Zhu Guangqian

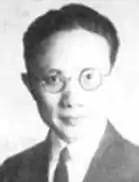
Zhu Guangqian in 1933.

Zhu Guangqian (朱光潛; 19 September 1897 – 6 March 1986) was a scholar and theoretician of aesthetics in 20th-century China.